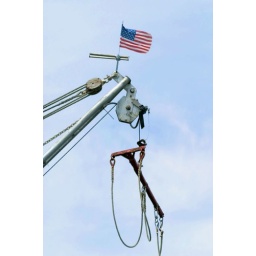
This flag was spotted at the top of this boat hoist at the pier in Santa Cruz.